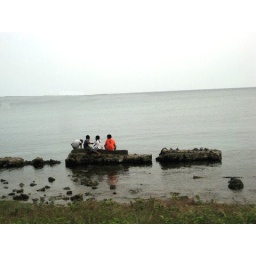
Saw these boys playing by the water, bare feet and no tv..